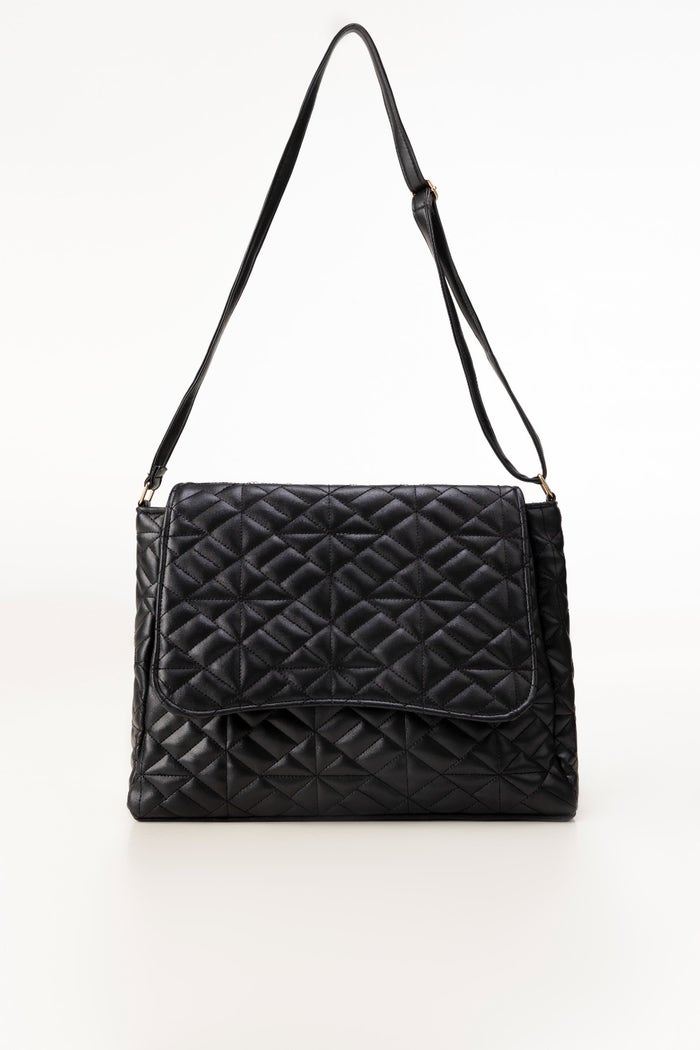
black quilted leather shoulder bag